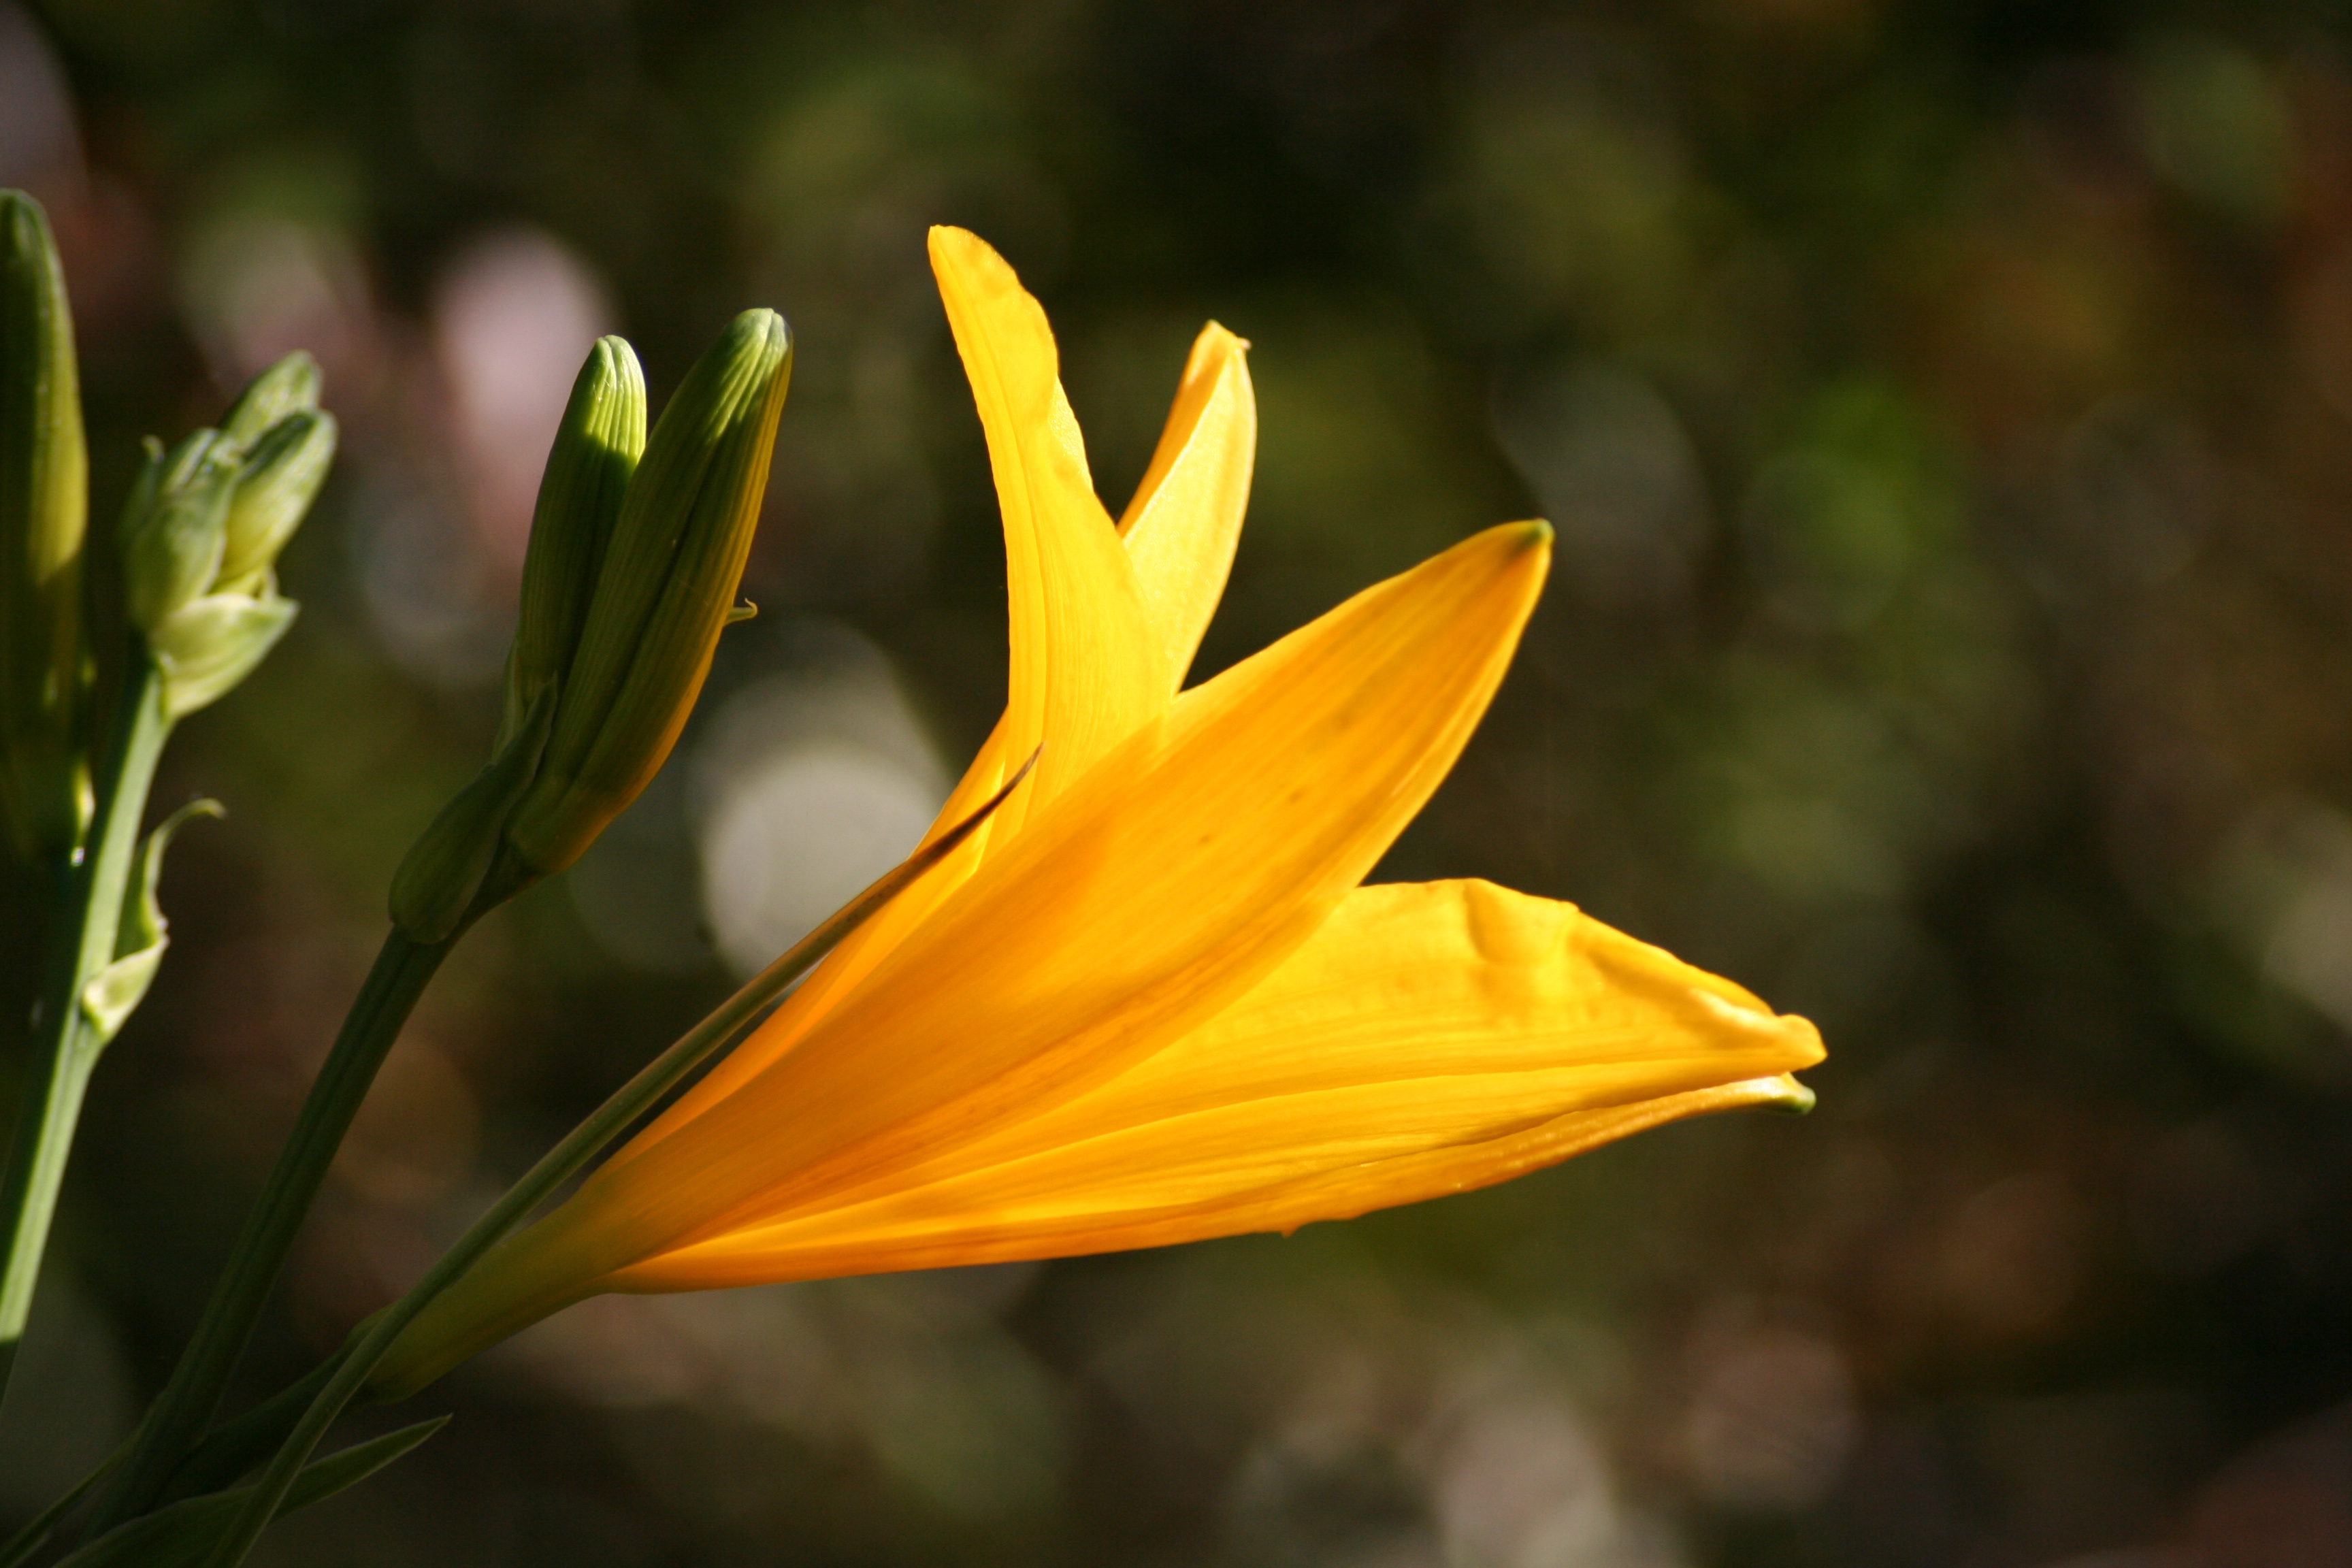
landscape, nature, plant, sunlight, leaf, flower, petal, orange, spring, botany, yellow, garden, flora, wildflower, close up, lily, macro photography, flowering plant, daisy family, plant stem, land plant